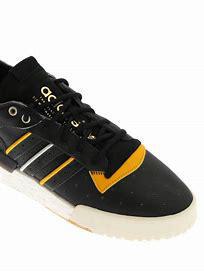
Brand: adidas
Model: originals Adidas Originals Rivalry Rm